John Tilley (entertainer)

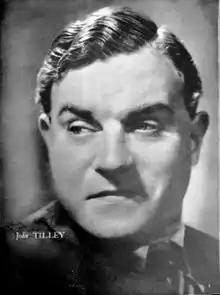

John Mounsey Thomson (1898 – 3 August 1935), who performed as John Tilley, was a British stage and radio comic monologuist.